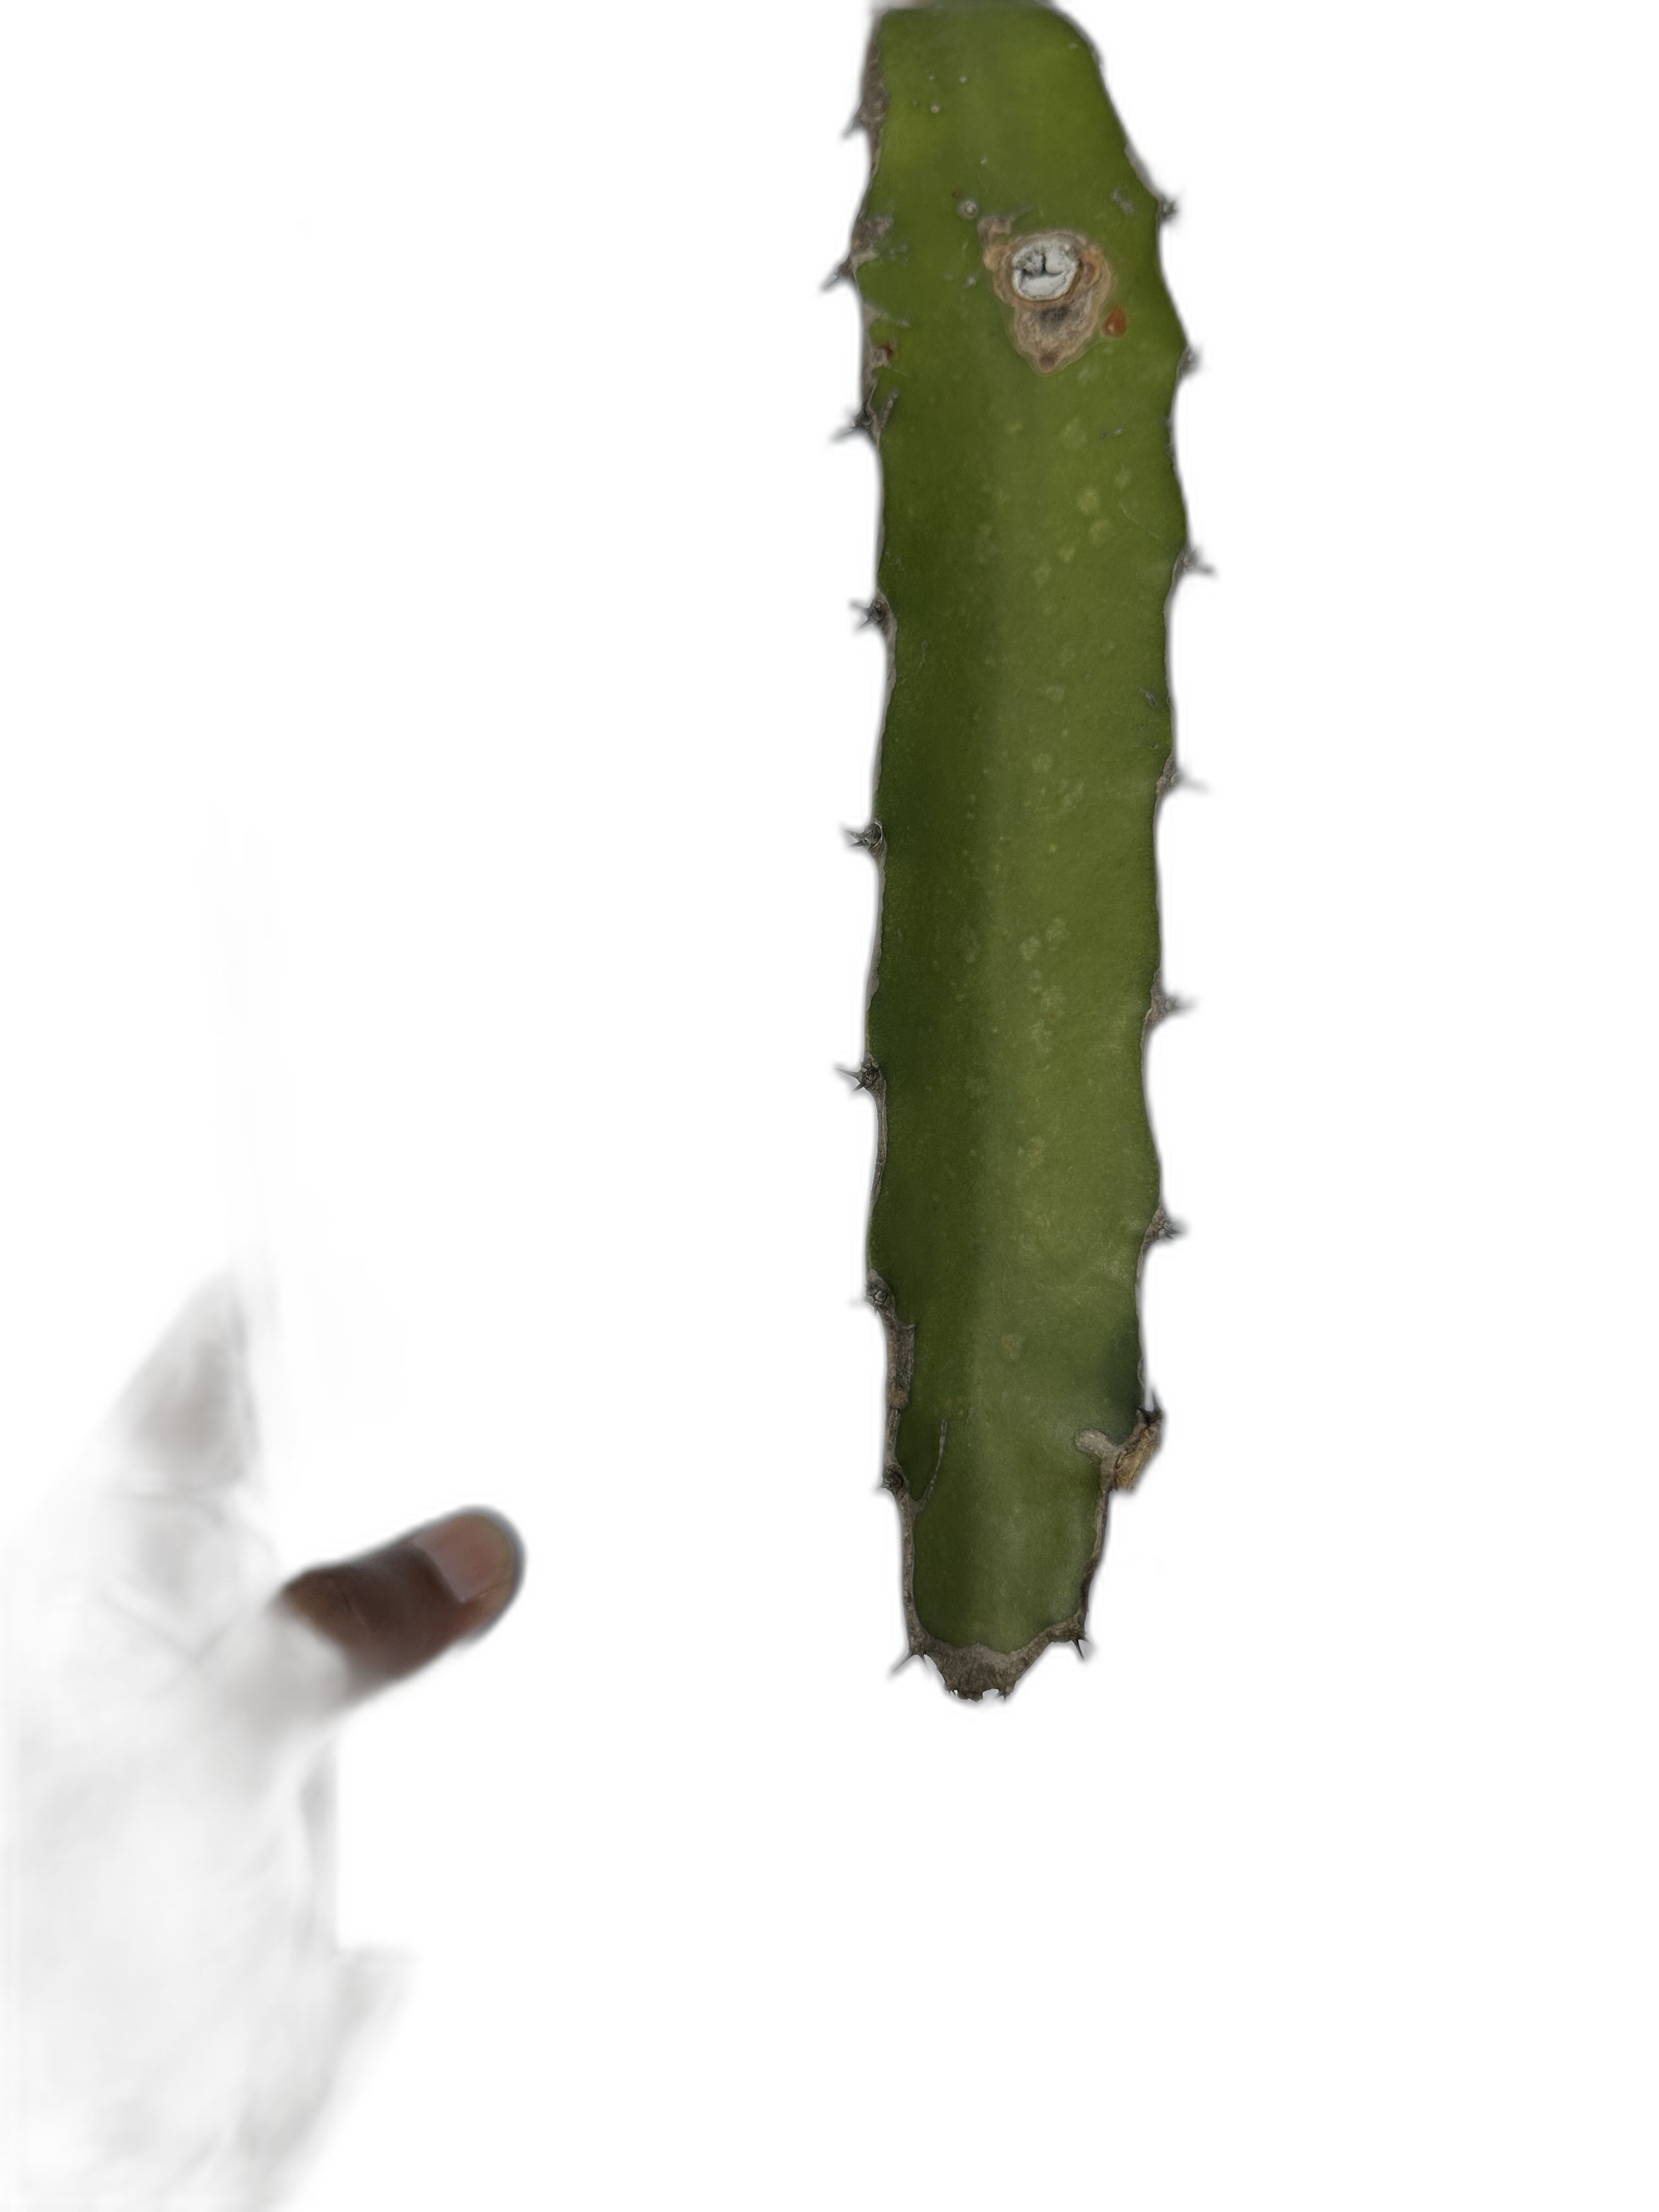
Label: Good leaf